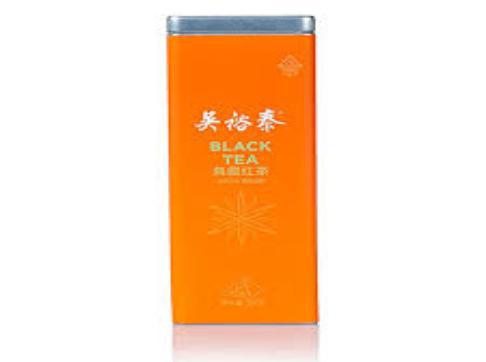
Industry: Food